Describe the emotion expressed in this image:  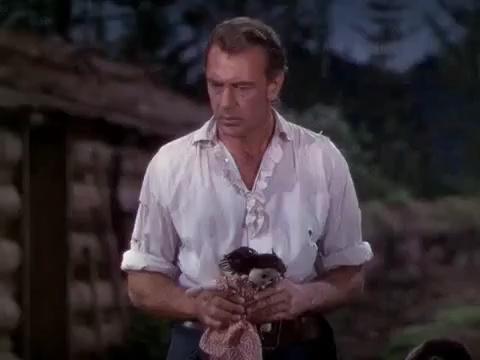
This person displays Suffering, valence and arousal with high intensity.